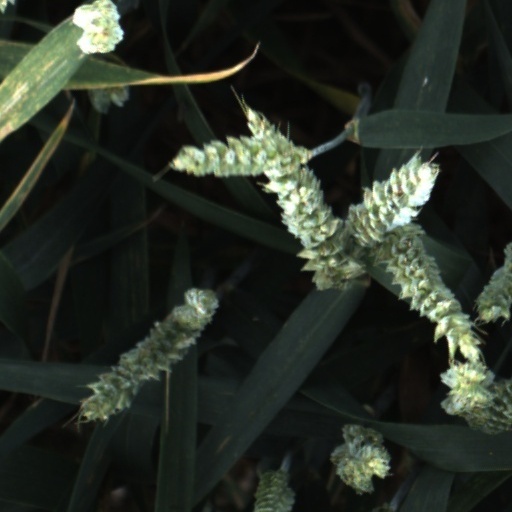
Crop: wheat